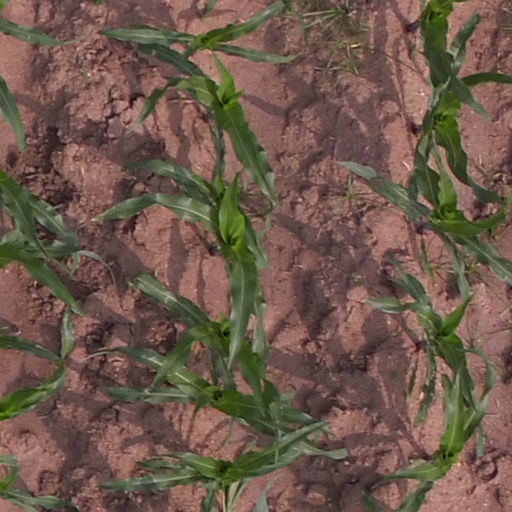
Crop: maize; corn